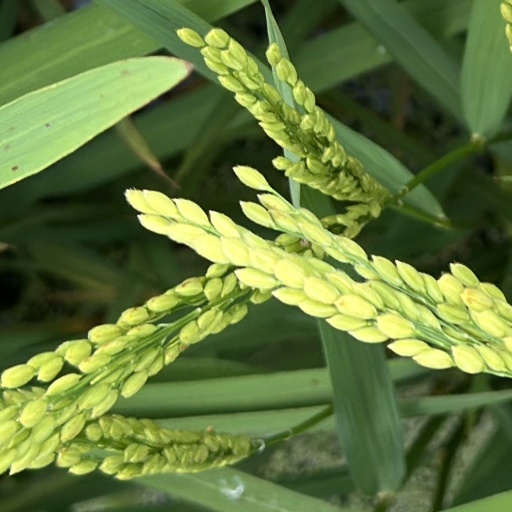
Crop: rice